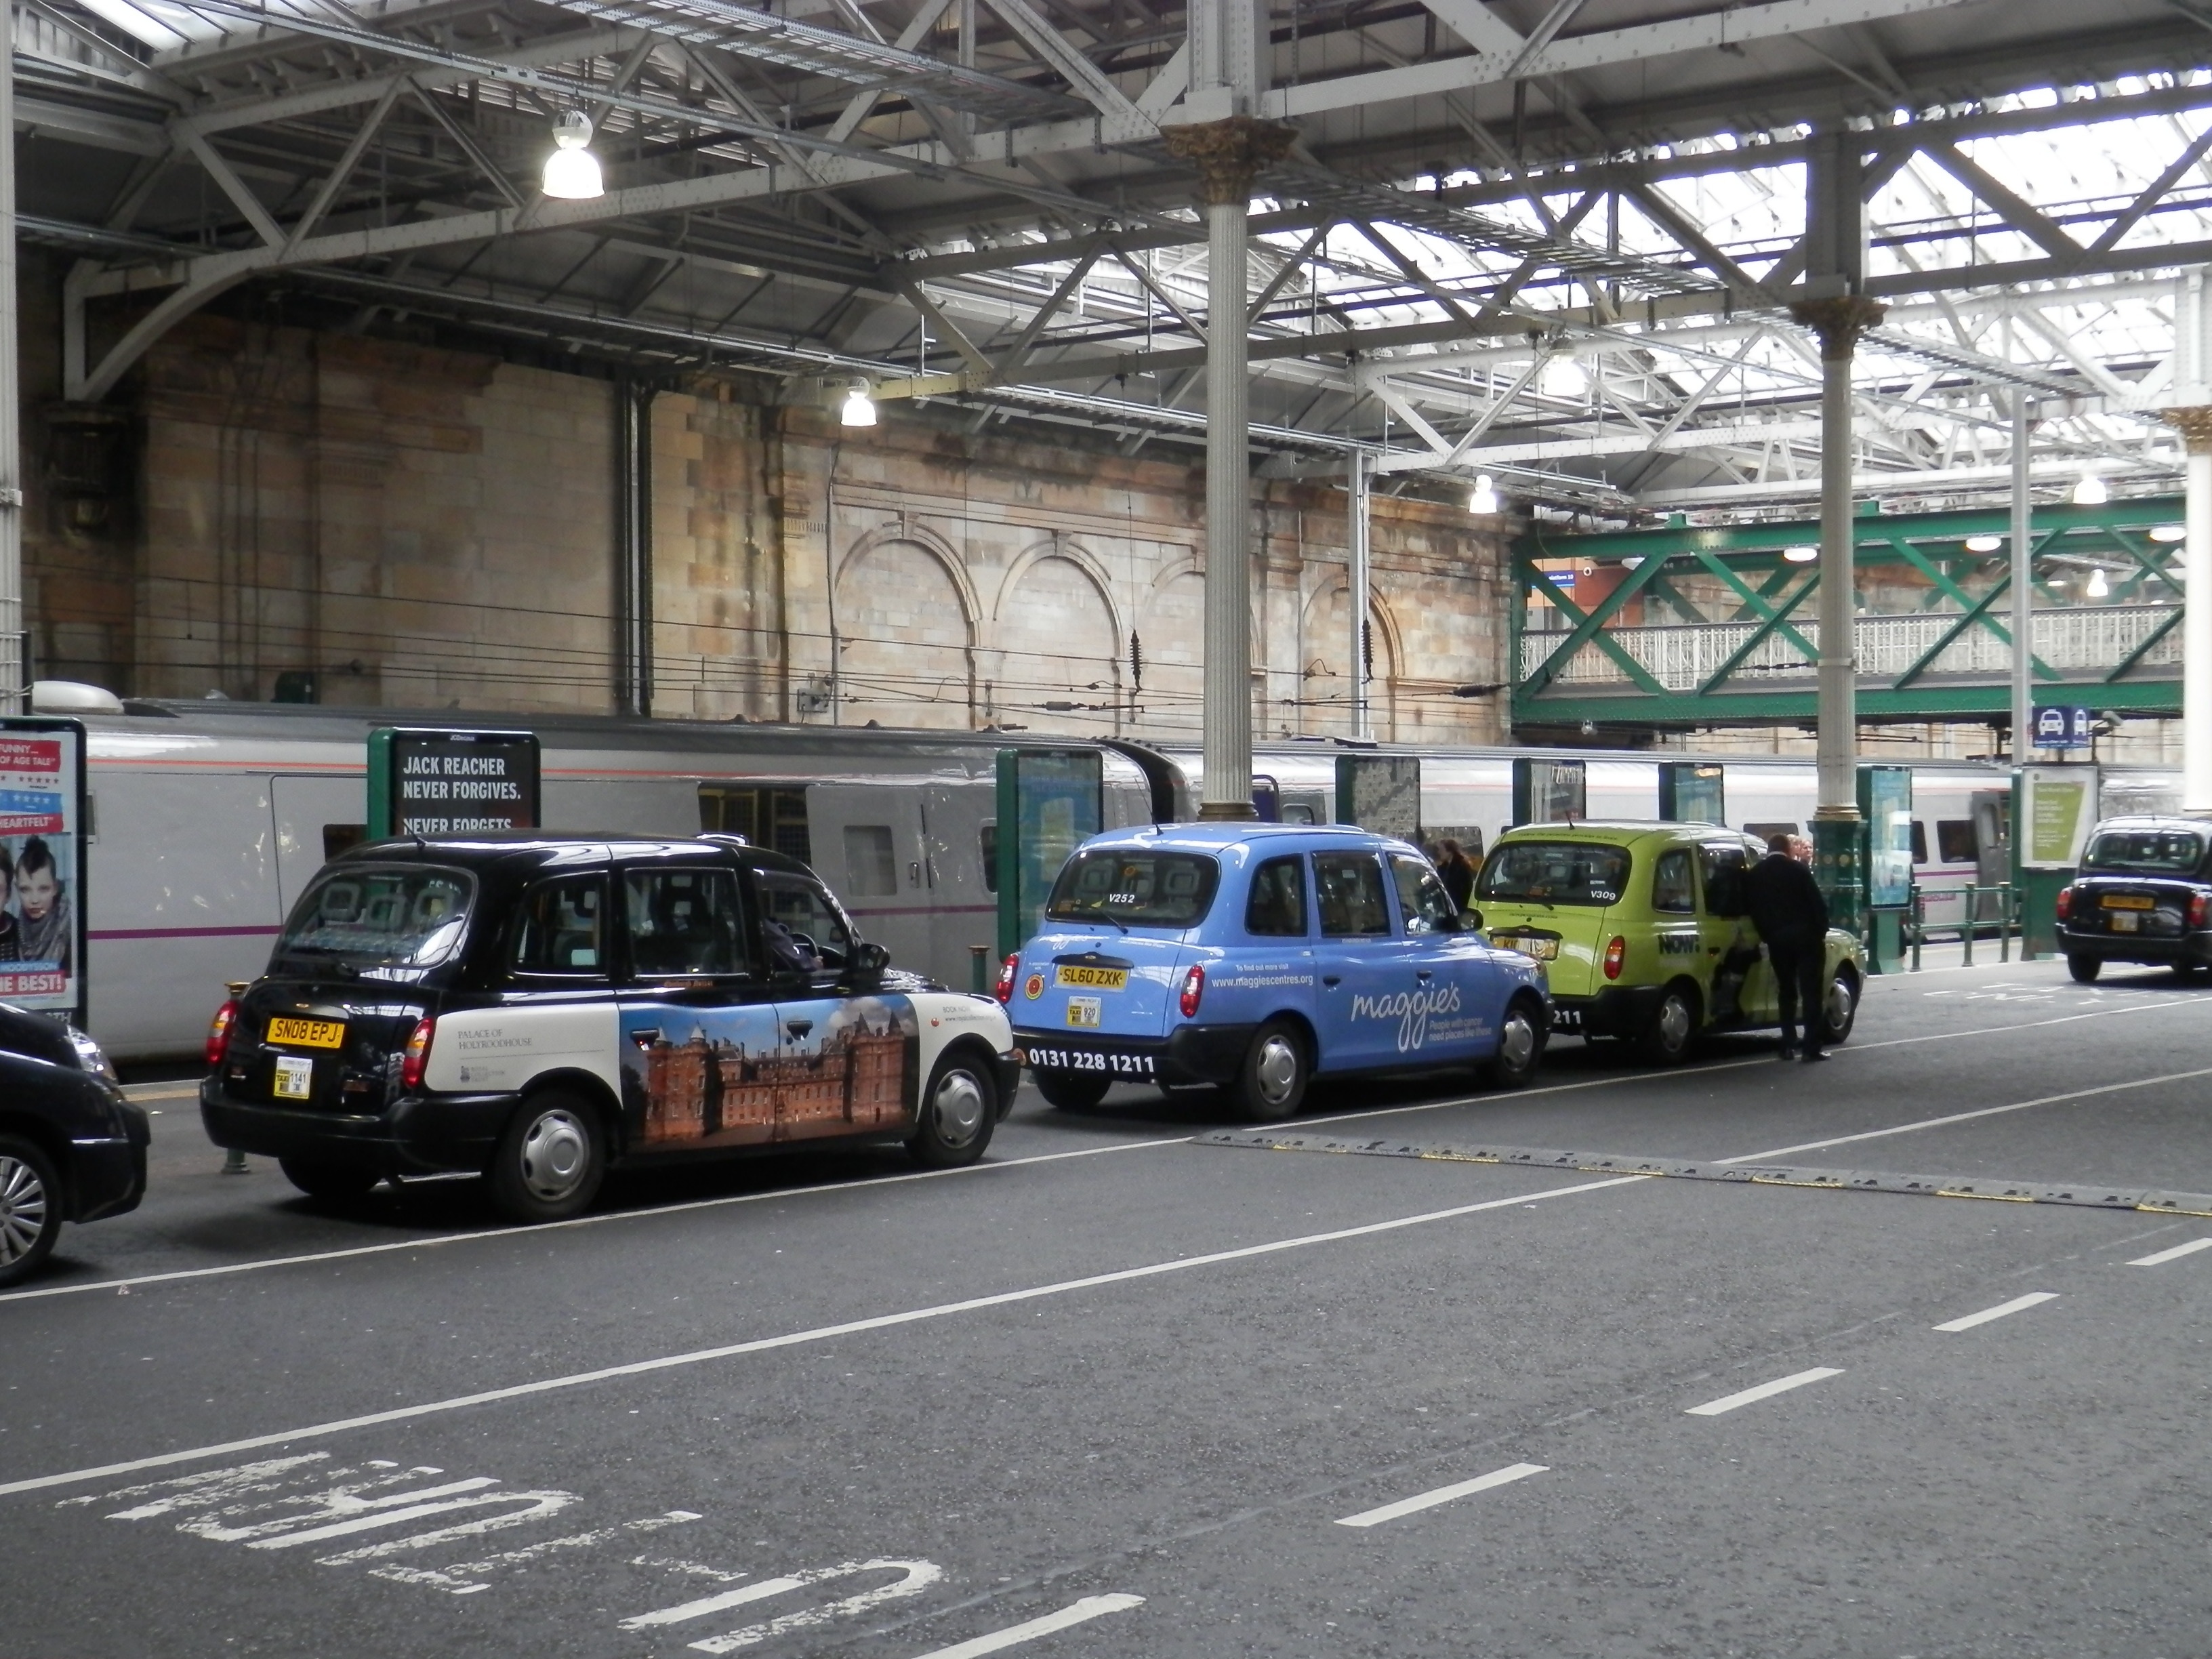
car, parking, taxi, vehicle, station, parking lot, scotland, edinburgh, automobile repair shop